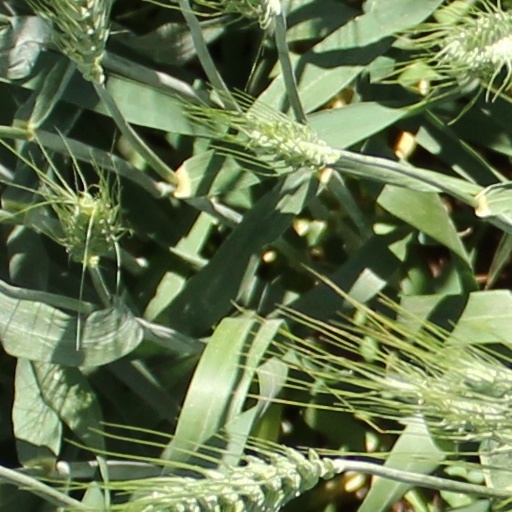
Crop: wheat